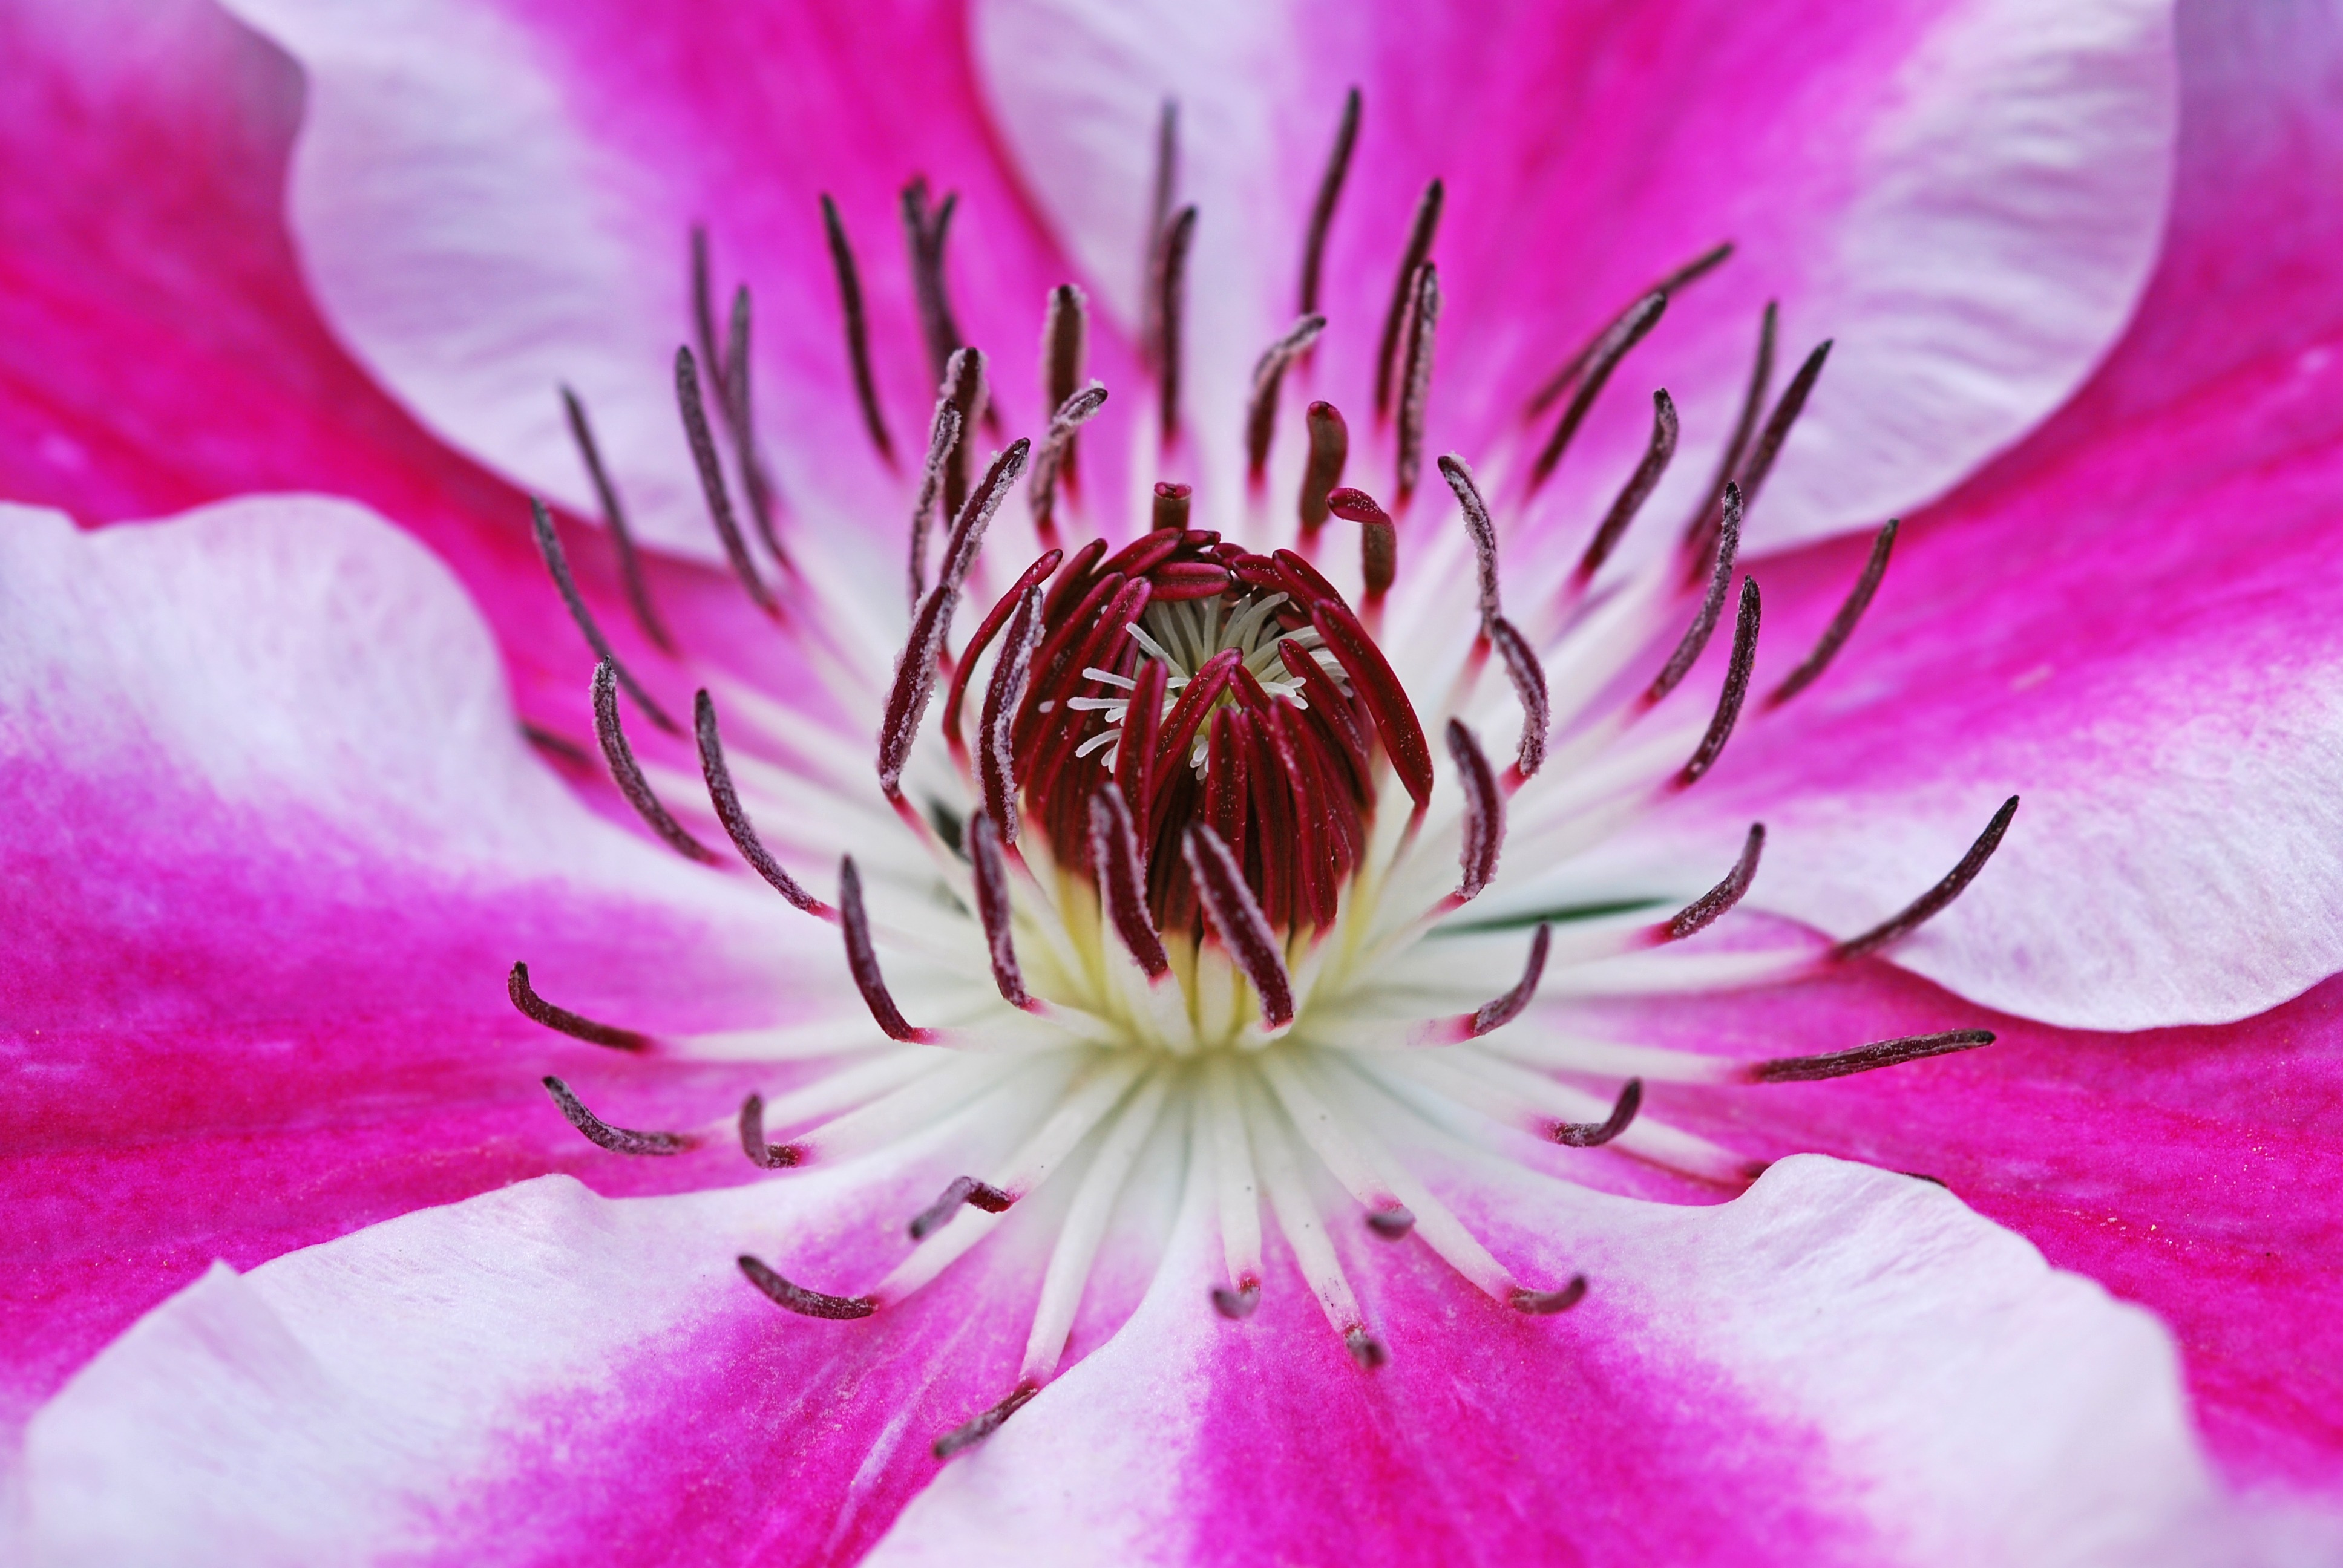
nature, blossom, plant, flower, petal, bloom, pink, flora, close up, petals, stamen, macro photography, flowering plant, land plant